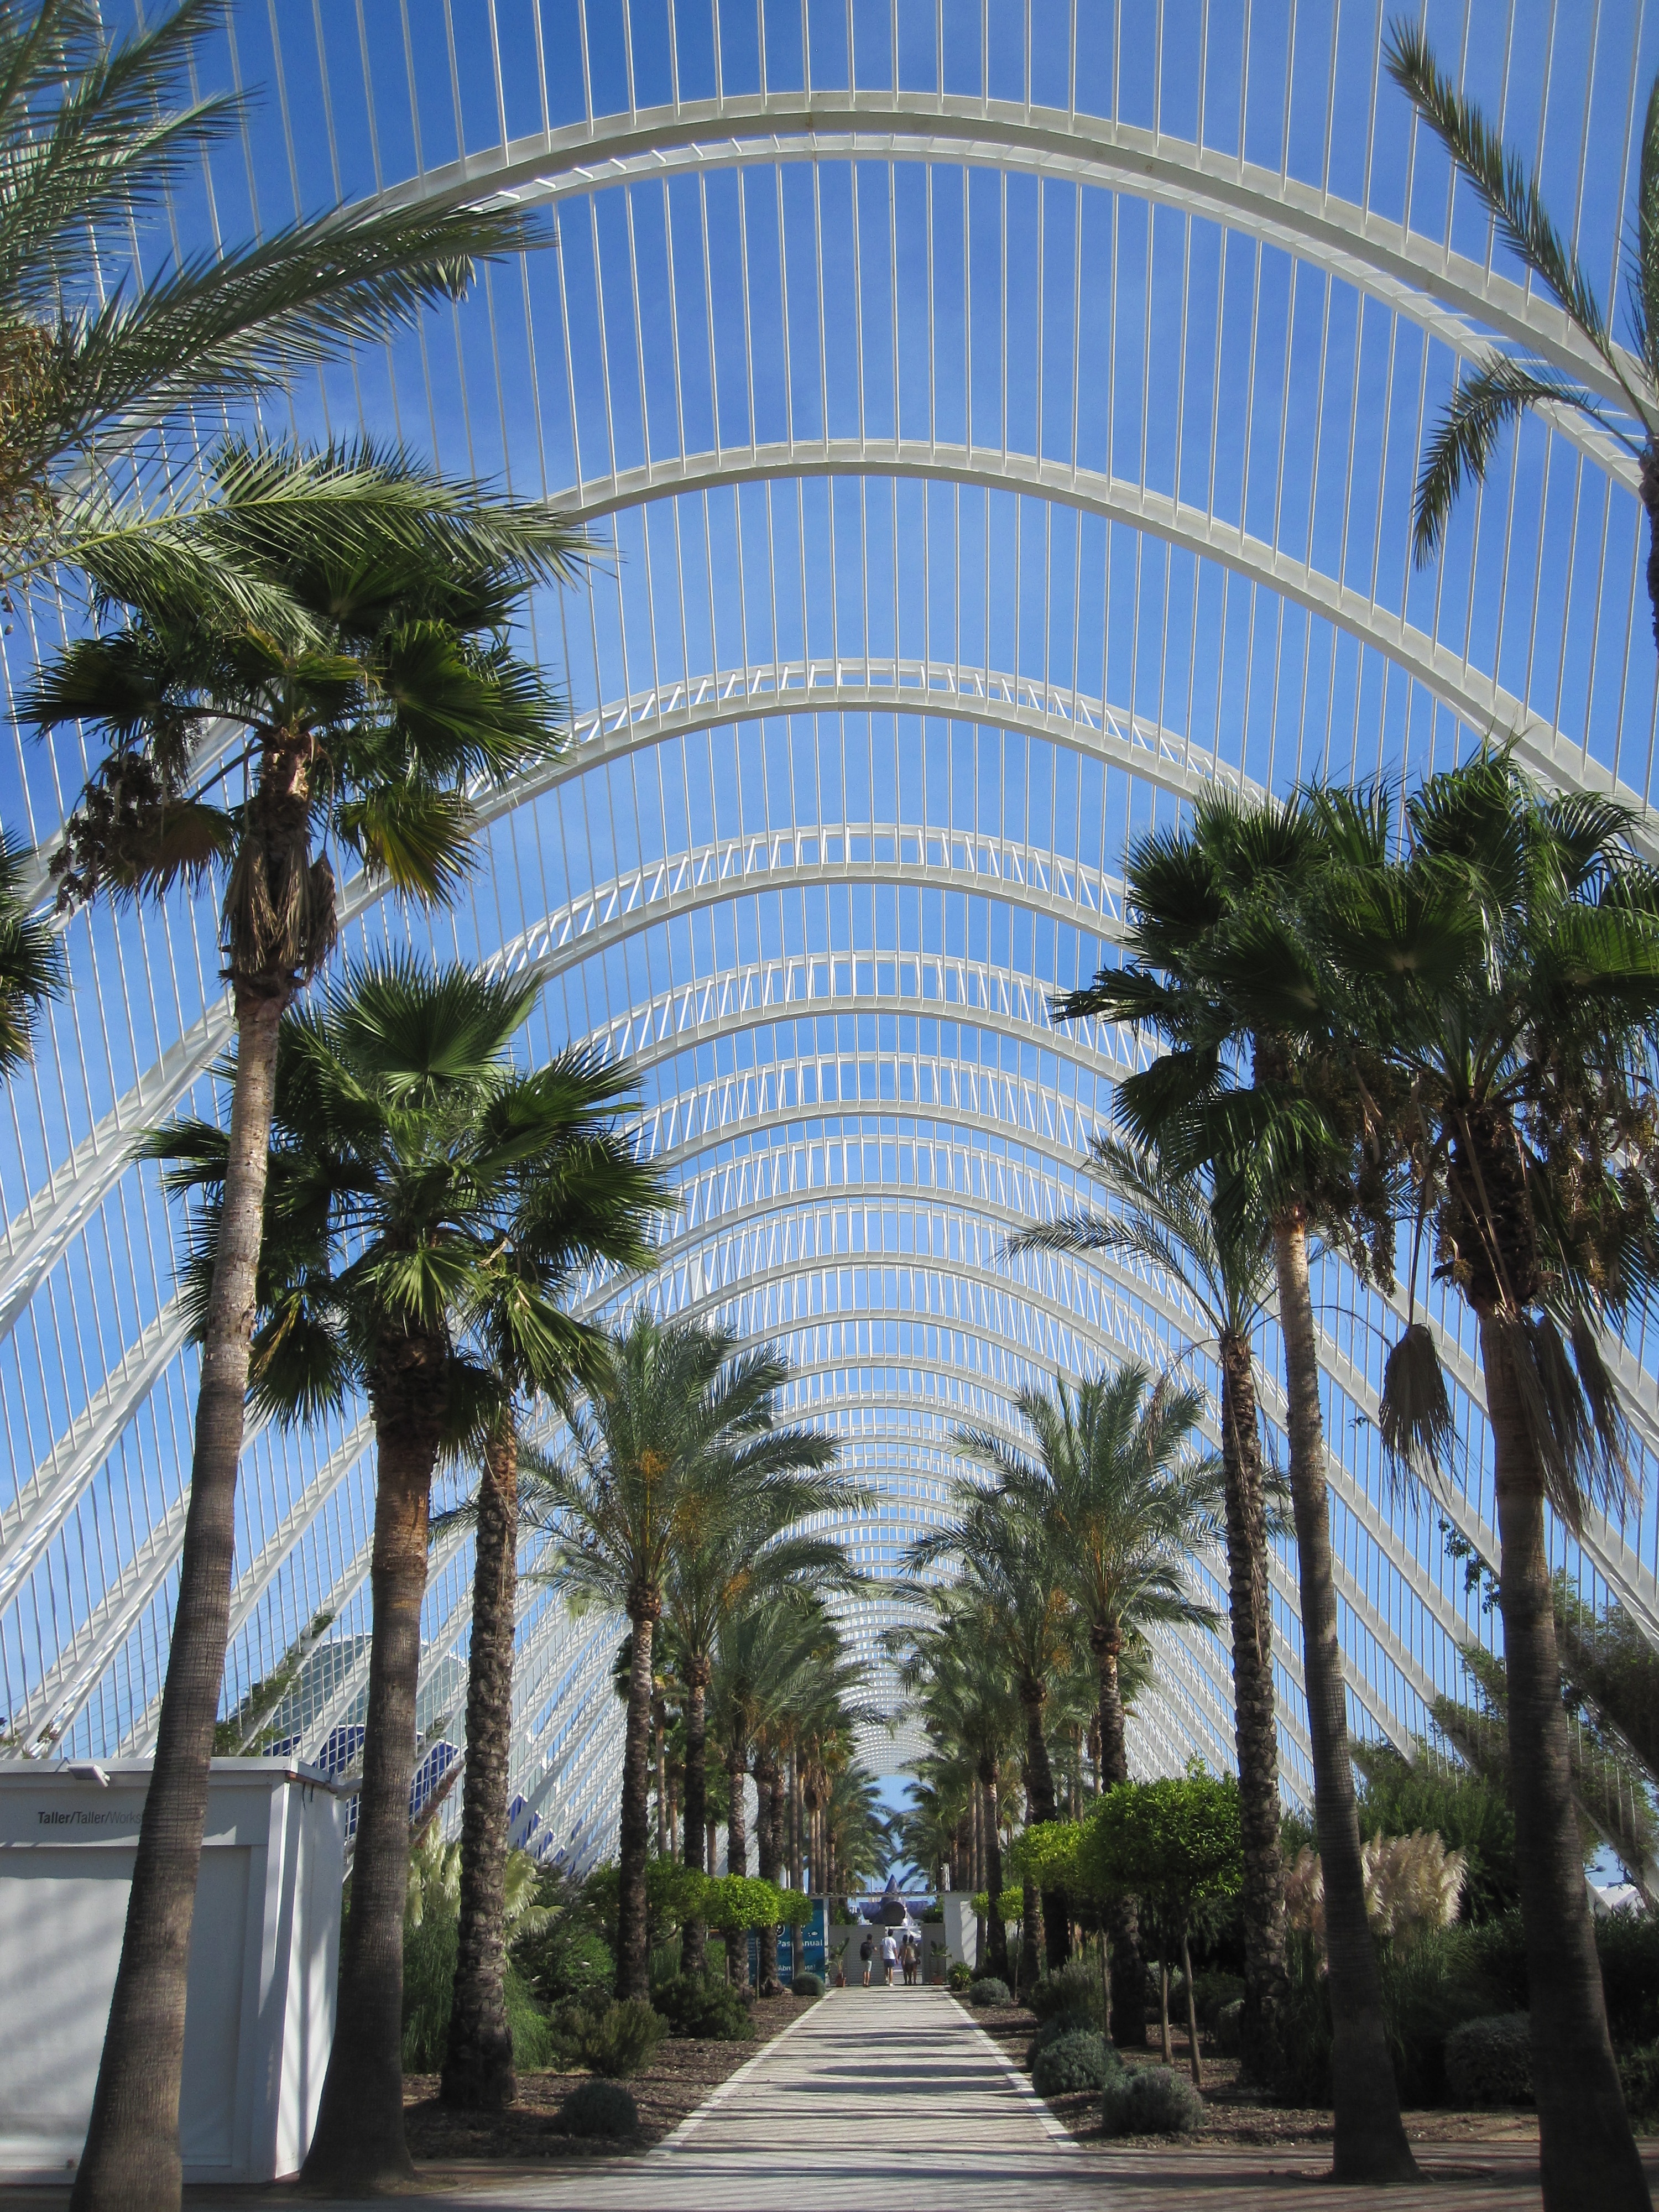
tree, plant, flower, walkway, vacation, arch, plaza, park, landmark, botany, garden, spain, resort, valencia, gardens, valence, city of arts and sciences, turia, l umbracle, woody plant, arecales, palm family